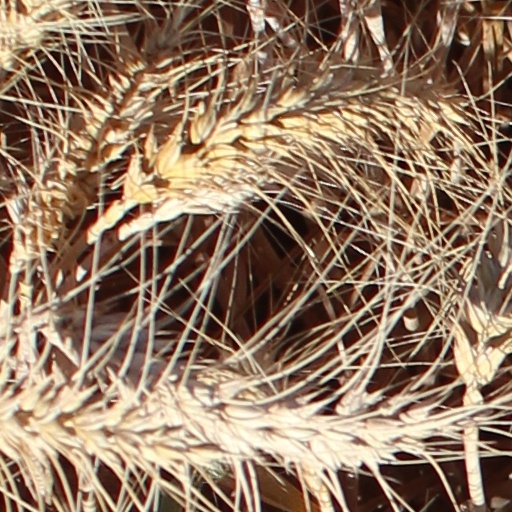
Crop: wheat